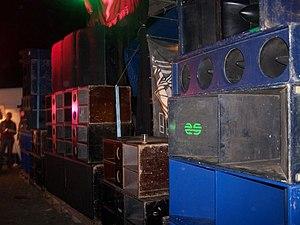
Une rave party, ou simplement rave, est un rassemblement autour de la musique électronique underground, habituellement organisé en pleine nature, ou dans des lieux déserts. Les genres musicaux joués lors de rave parties incluent notamment house music : New beat, techno, hardtechno, hardcore, trance, trance goa, trance psychédélique, tribe, tribecore, drum and bass, breakbeat, breakcore, minimal, industrial techno, speedcore et autres formes de Heavy Bass music. Sans oublier les genres représentés sur le chill out qui incluent : Ambient, psybient, dub, glitch, trip-hop, etc.